Vancouver Island University

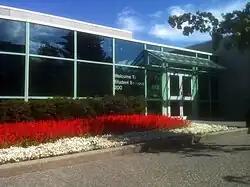
VIU Student Service Building

Vancouver Island University enrolled its first students in September 1969 as Malaspina College, named after Captain Alessandro Malaspina, who explored Vancouver Island. Registration in the first year was over 600 students, almost double what was initially expected. In 1976, after seven years at the original campus in the old Nanaimo Hospital building at 388 Machleary Street, Malaspina College moved to its new campus on Fifth Street (the present location of VIU) on former Department of National Defense land adjoining the existing Nanaimo Vocational Training School, which had offered trades programs since 1936. In anticipation of construction of a new campus, Malaspina College had merged administration with the existing vocational school in 1971.